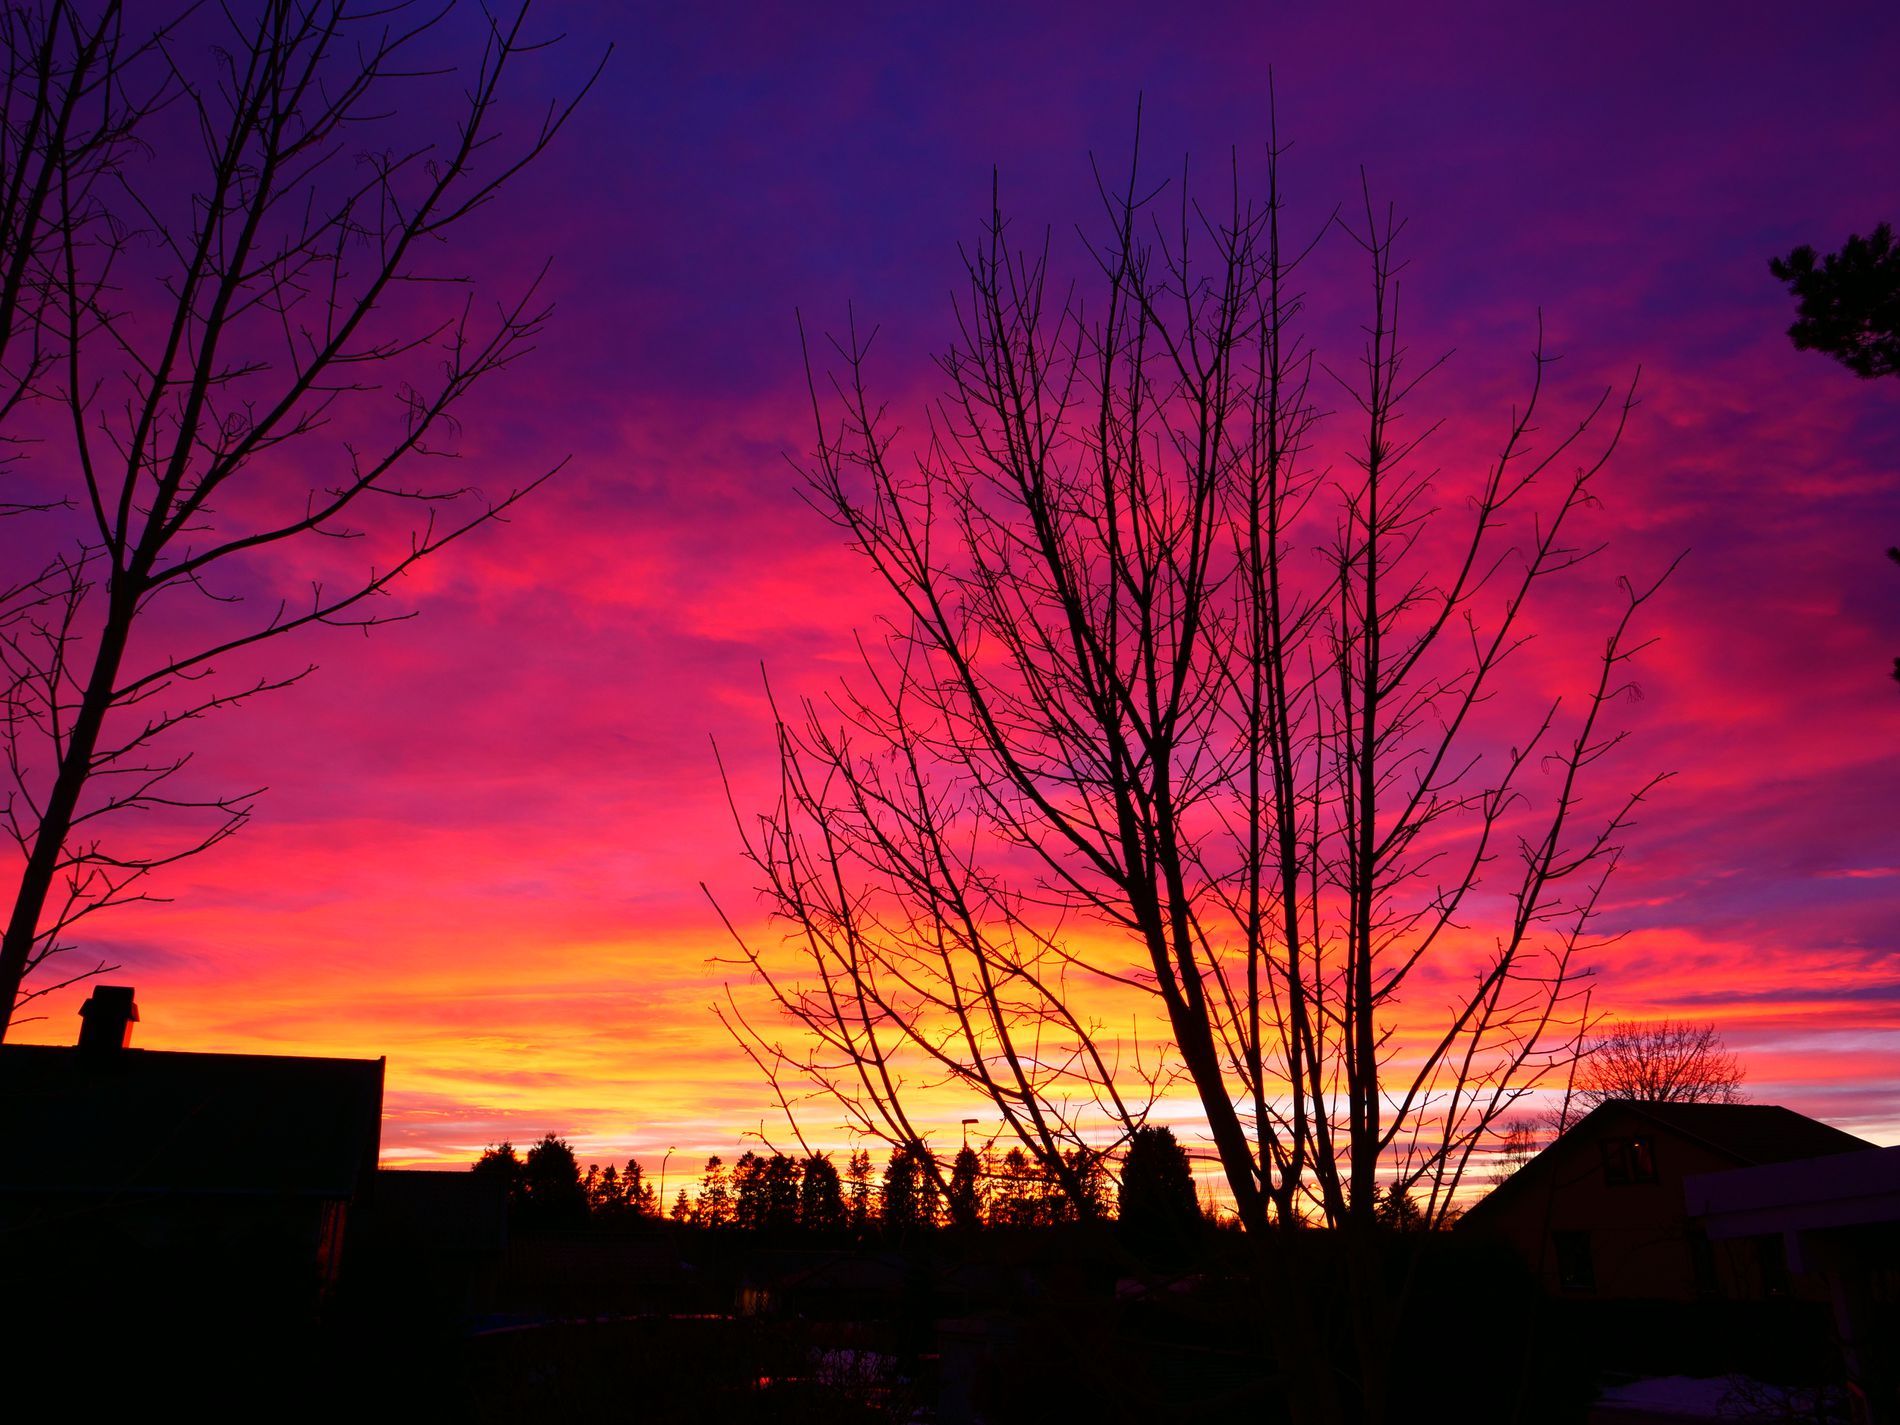
Sunset in Neighborhood.
Image features a sunset sky in the background. In the foreground, a dimly lit neighborhood is visible, with many leafless trees.
An eye-level wide shot taken at sunset features various shades of orange and yellow, creating a warm color palette. In the foreground, a dimly lit neighborhood is visible, with many leafless trees. The color palette, combined with the sunset view, evokes a sense of calm, quiet, and nostalgia.
Labels: Nature, Outdoors, Sky, Sunset, Silhouette, Sunrise, Sunlight, Architecture, Building, Shelter, Plant, Tree, Scenery, Person, Landscape, Cloud, House, Neighbourhood, Trees
Camera: Panasonic DC-G9
Lens: LEICA DG 12-60mm F2.8-4.0
Aperture: F8
Exposure: 1/15 sec
ISO: 200
Focal length: 12.0 mm